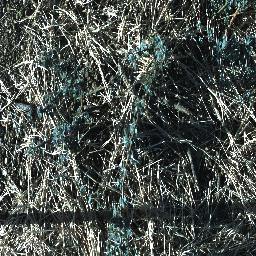
Label: prickly_acacia